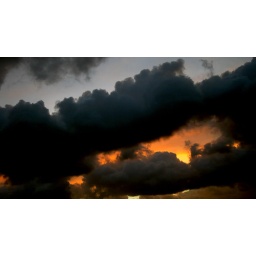
From my back window at dusk over the river Mersey . . .There here.